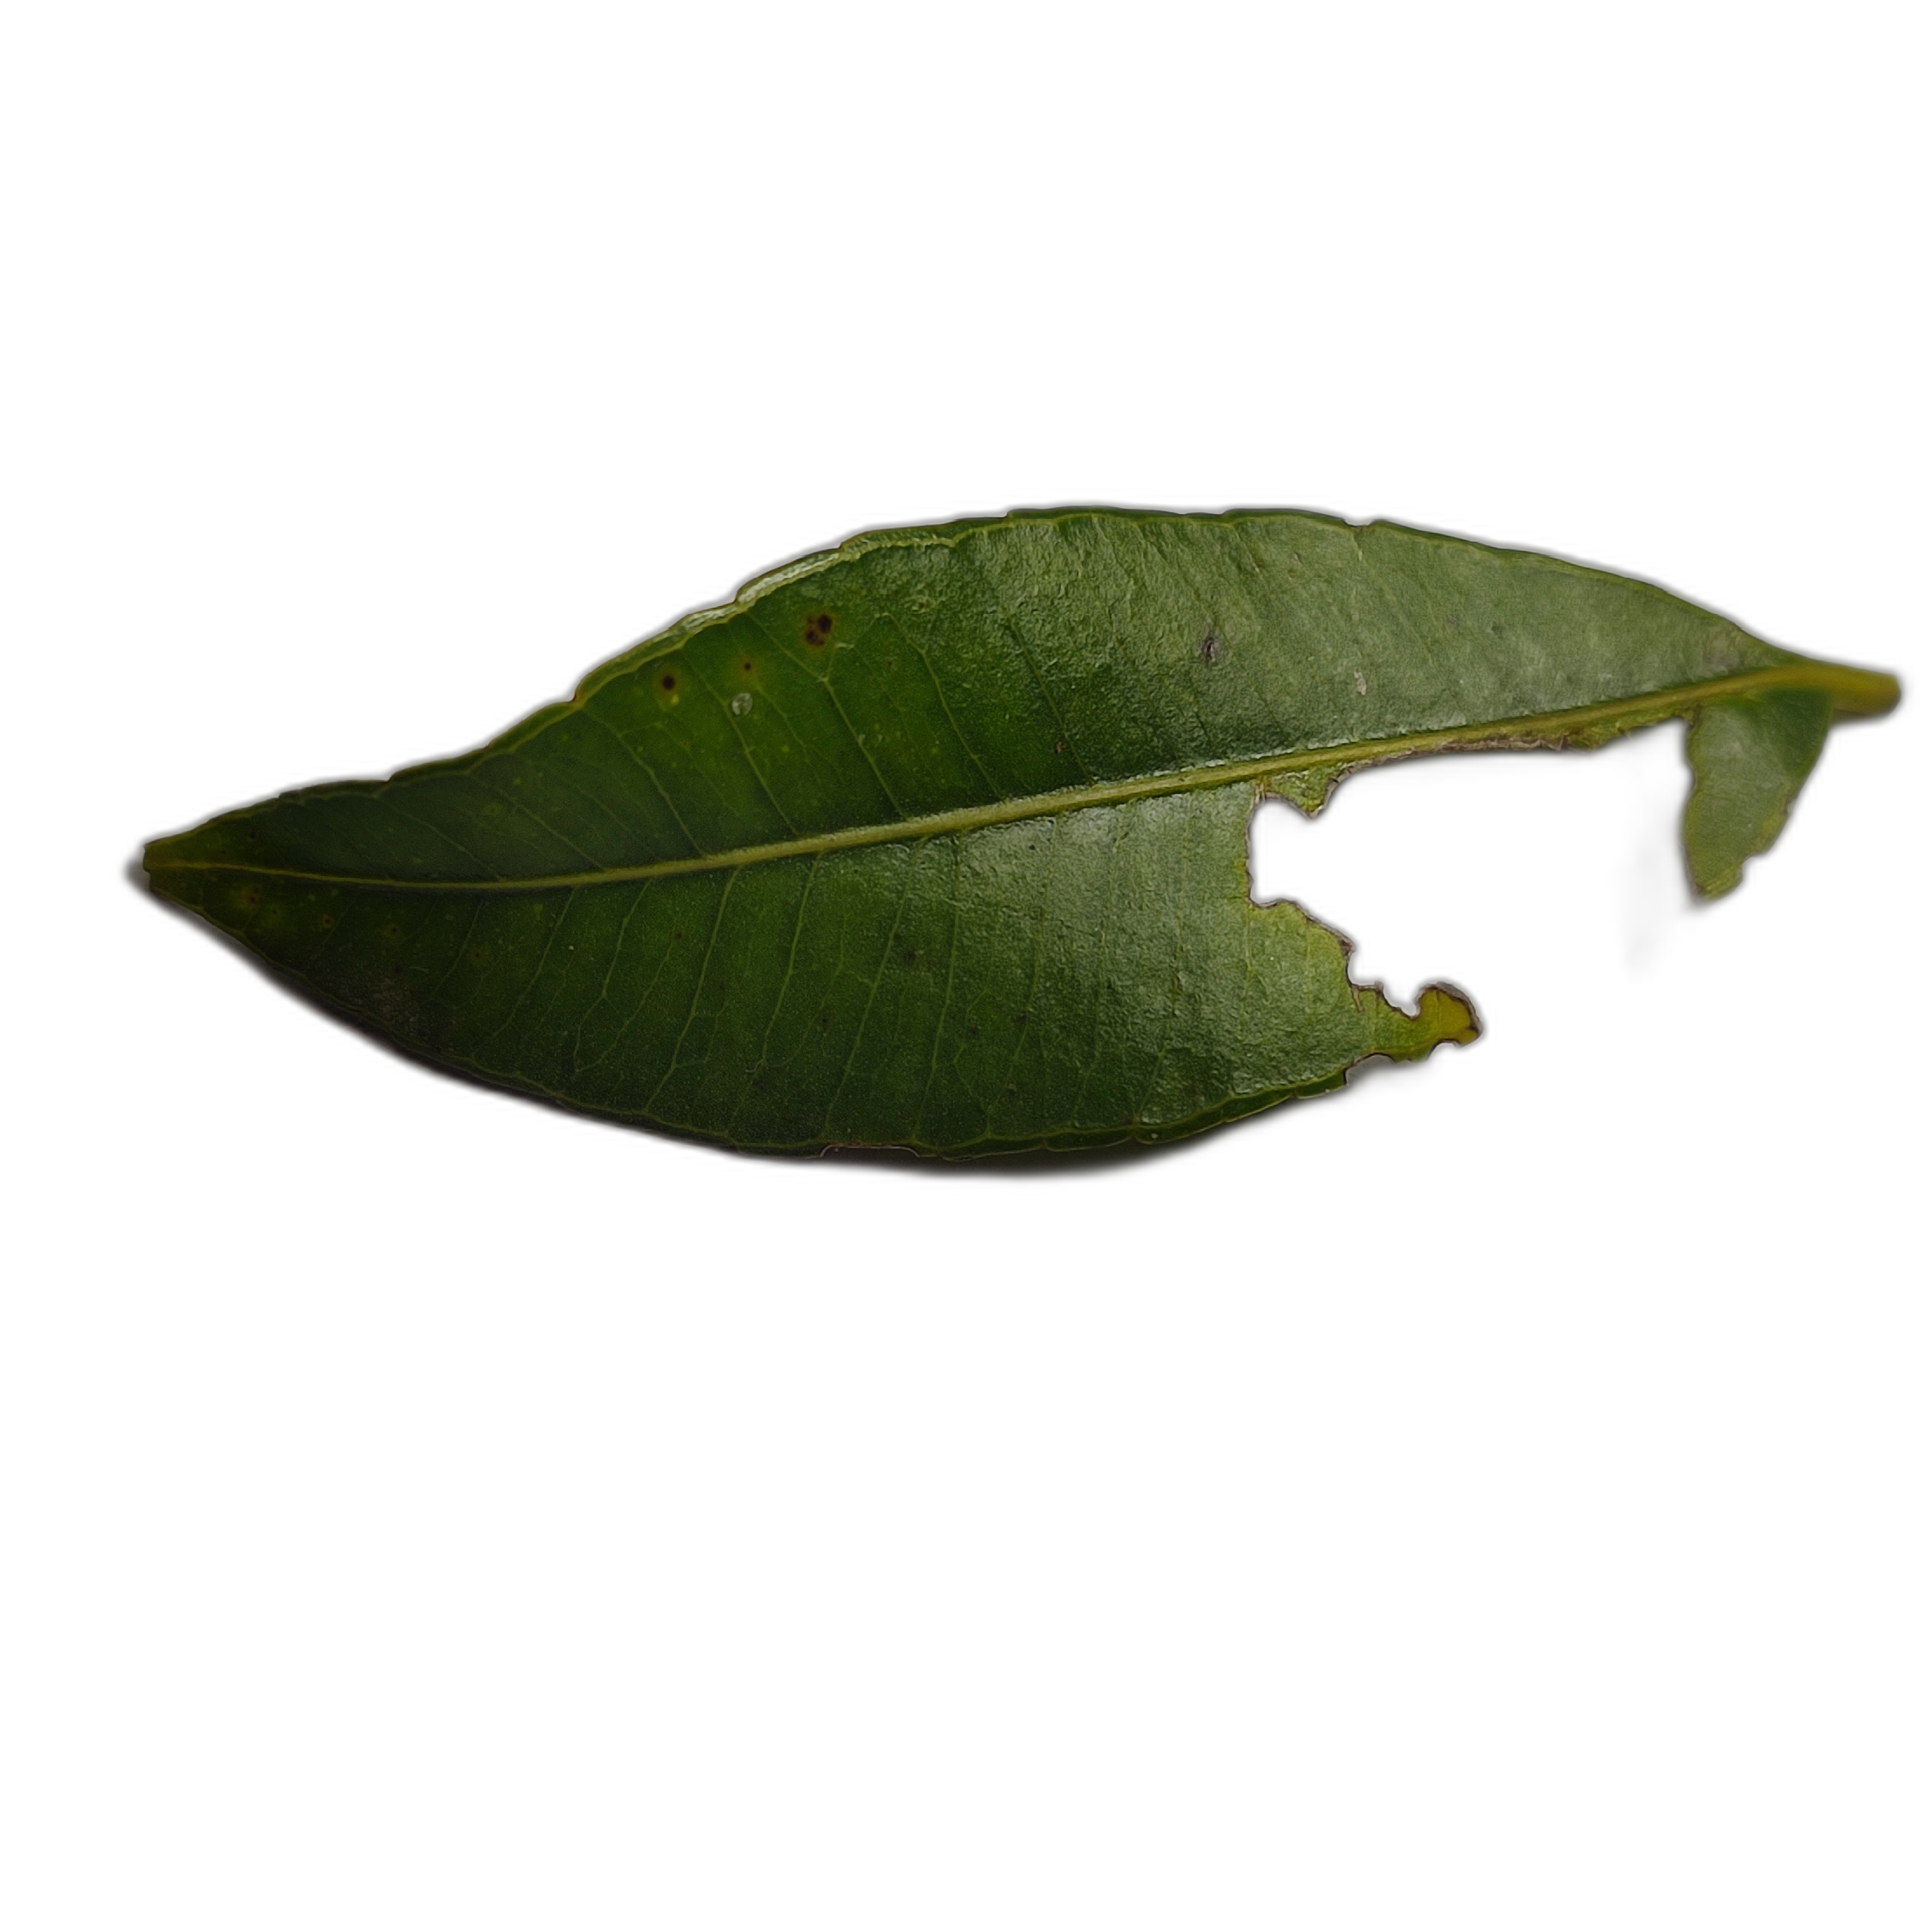
Label: not_healthy